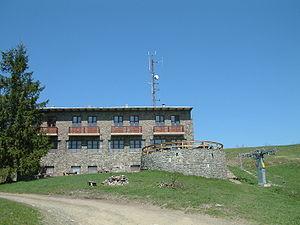
Le Nagy-Hideg-hegy est un sommet de Hongrie situé dans le massif du Börzsöny.